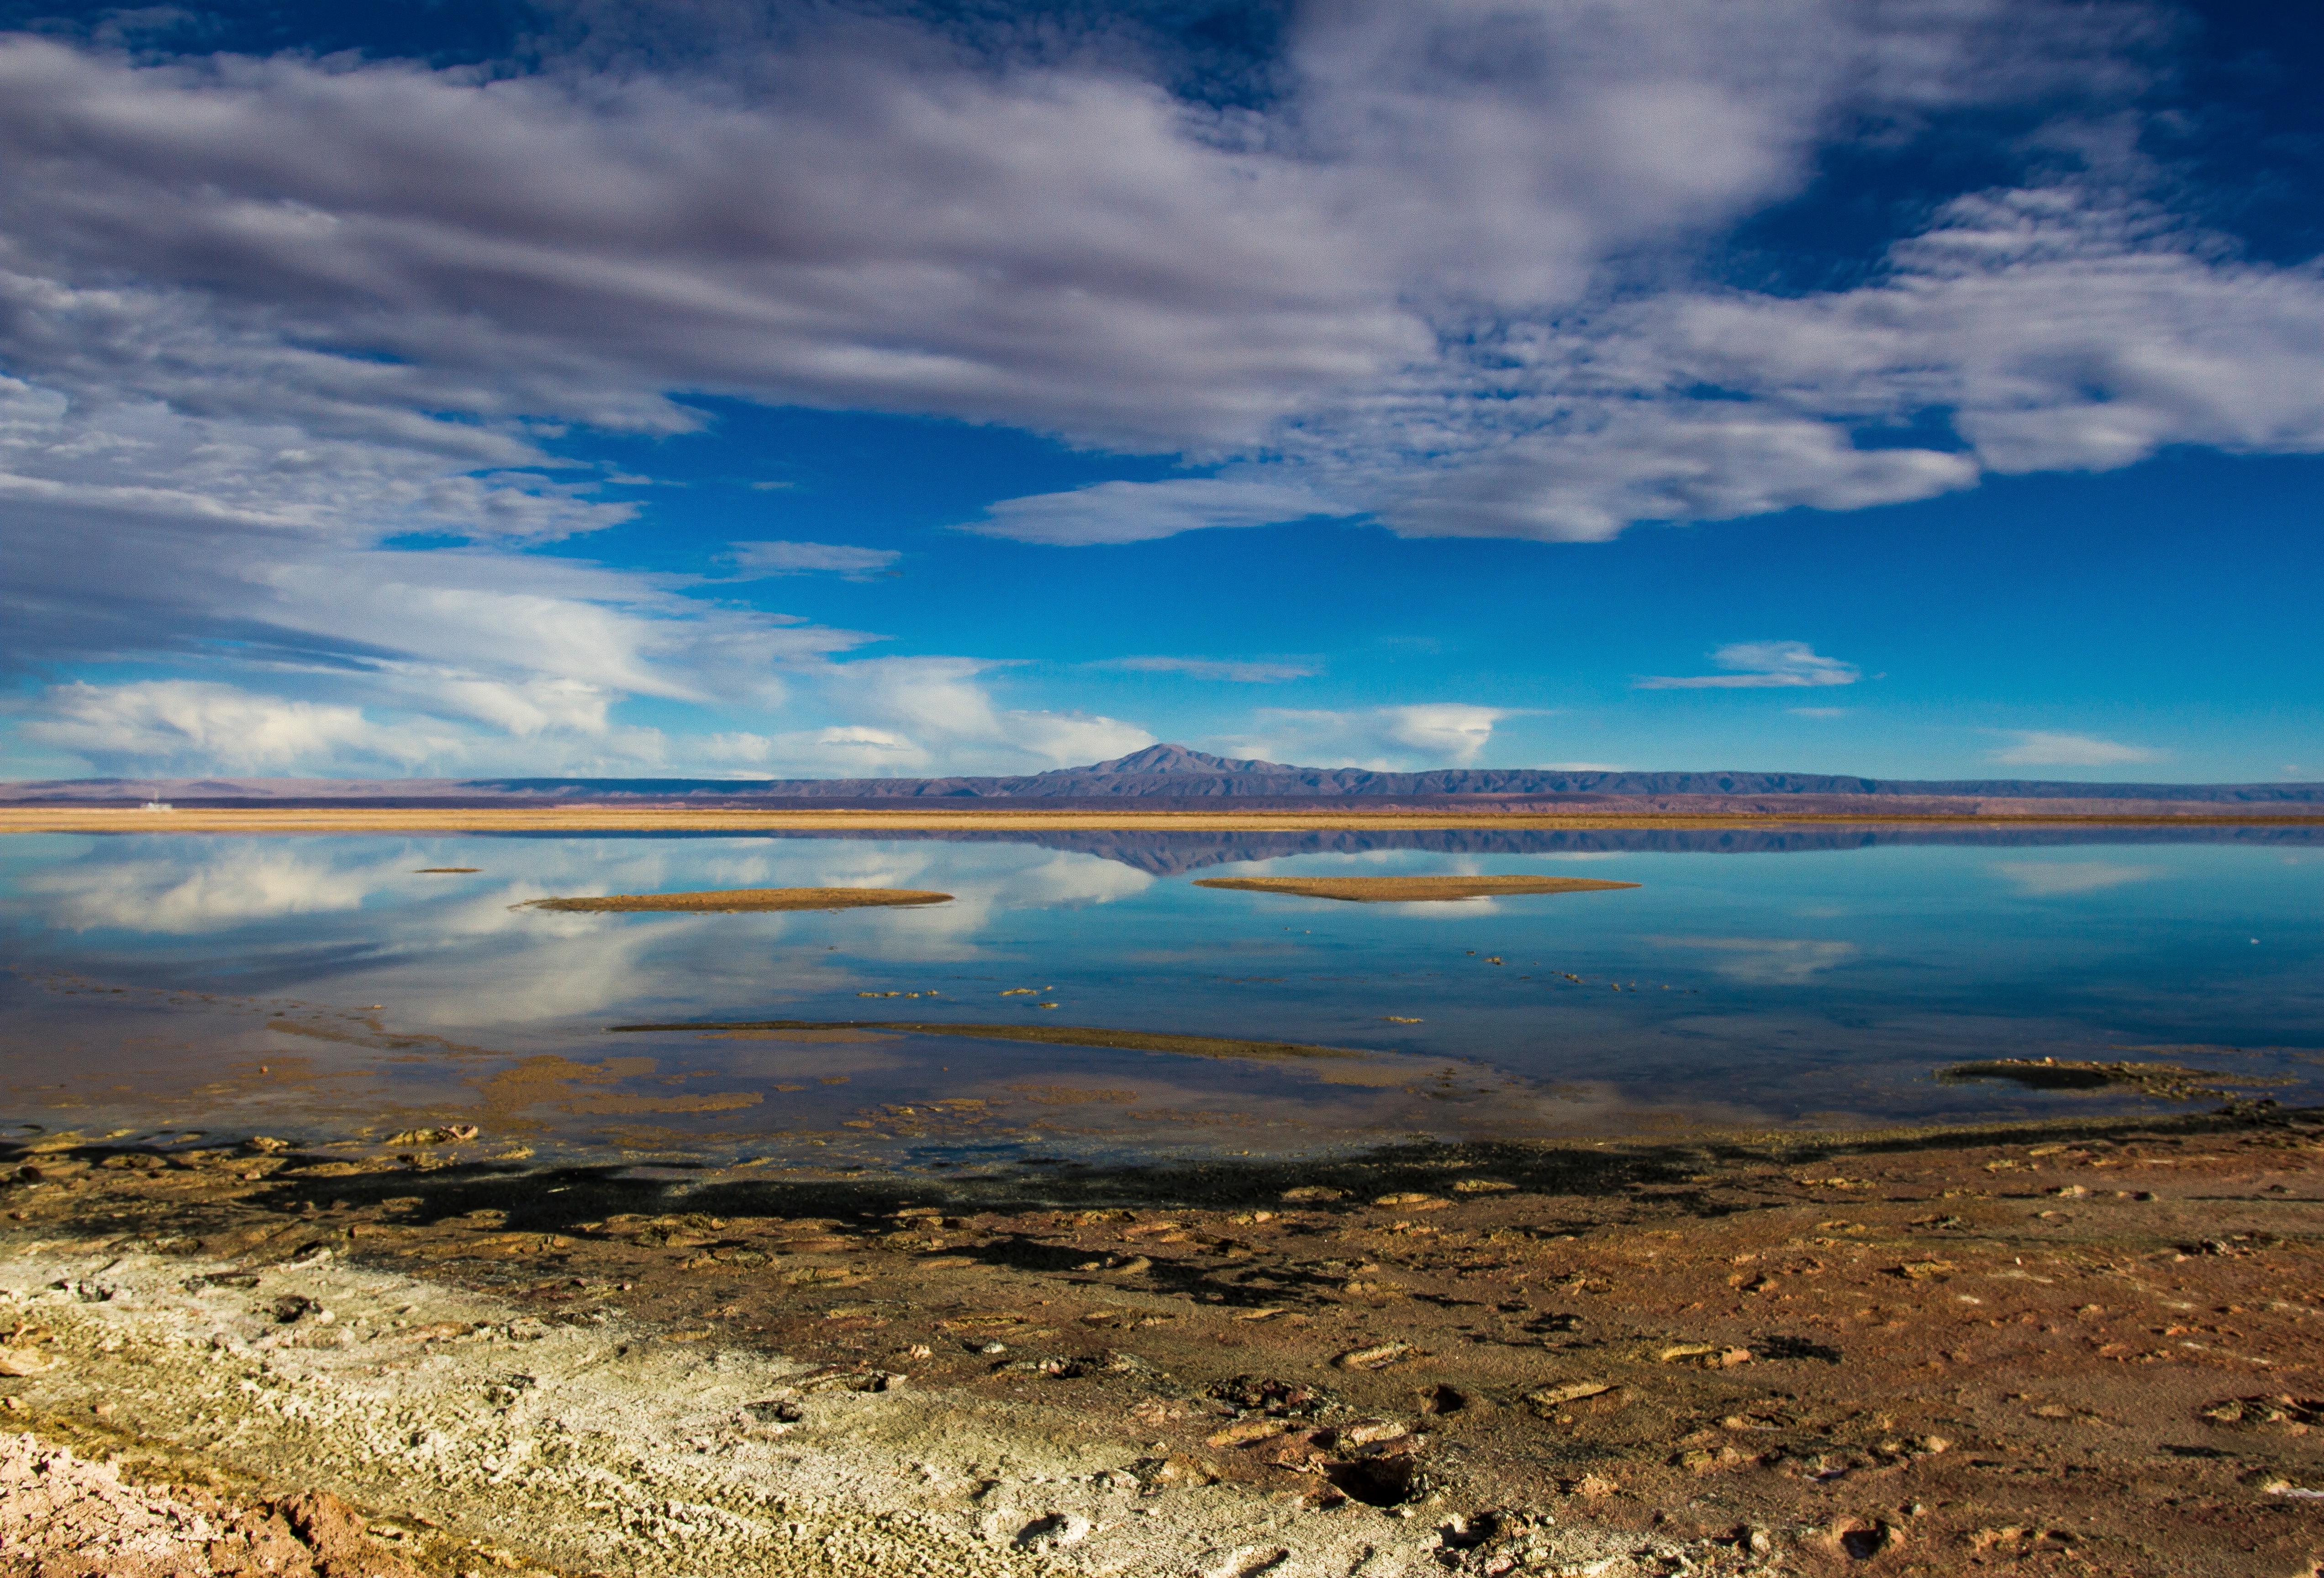
beach, landscape, sea, coast, nature, sand, rock, ocean, horizon, mountain, cloud, sky, sunrise, sunset, sunlight, morning, hill, shore, wave, lake, dawn, dusk, evening, reflection, bay, reservoir, body of water, wetland, plateau, loch, landform, meteorological phenomenon, natural environment, geographical feature